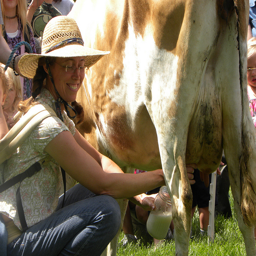
A woman kneeling down to a brown and white cow.
The woman is milking a cow into a jar in the other hand.
kids watching a smiling woman milk a cow
A smiling woman milks a brown cow's udder.
A woman squeezes milk from a cow into a jar.